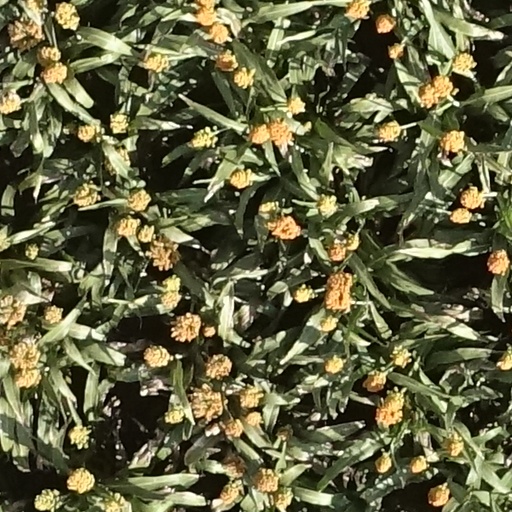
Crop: sorghum